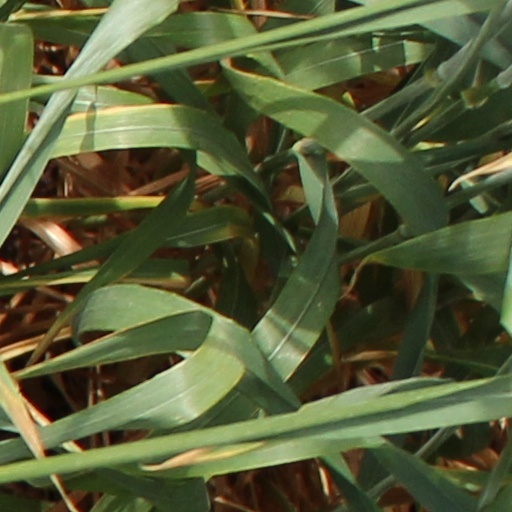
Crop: wheat